Heather Conkie

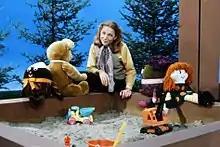

Heather Conkie is a veteran Canadian television writer and producer who began her career as an actress. She was featured in multiple children's shows in the 1980s on TVOntario beginning first with "Polka Dot Door".